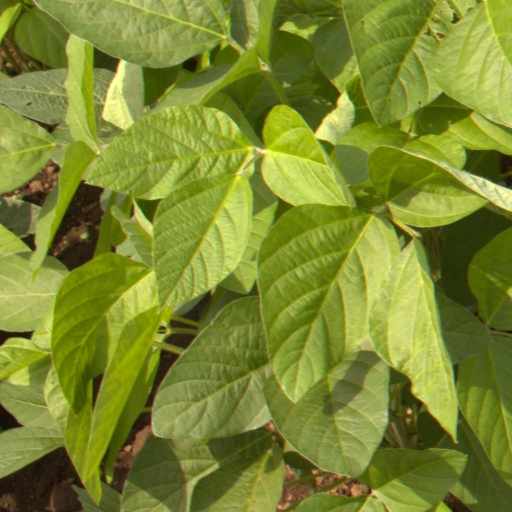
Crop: soybean